Tajimakōkōmae Station

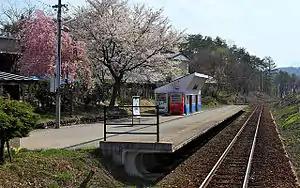
Tajimakōkōmae Station in May 2010

is a railway station on the Aizu Railway Aizu Line in the town of Minamiaizu, Minamiaizu District, Fukushima Prefecture, Japan, operated by the Aizu Railway.